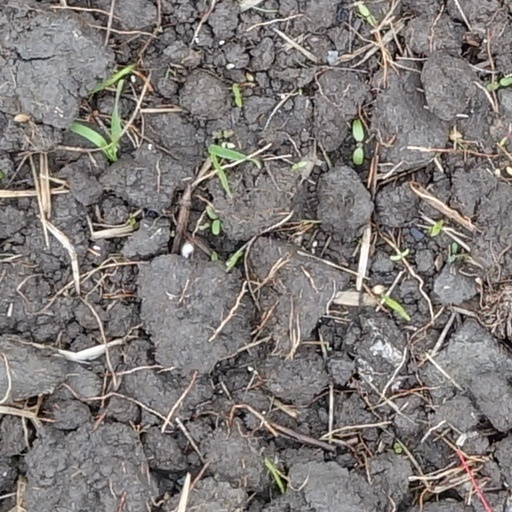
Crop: wheat